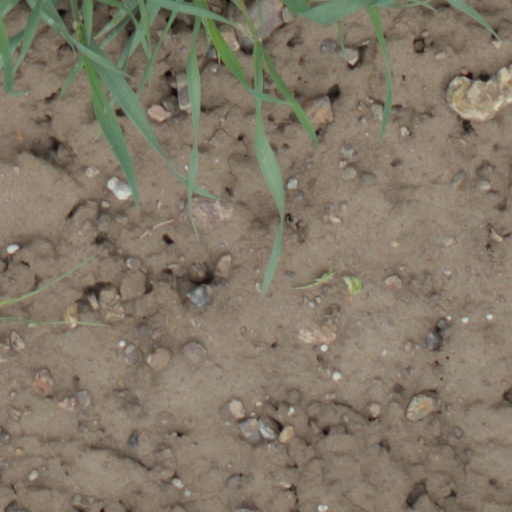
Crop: wheat